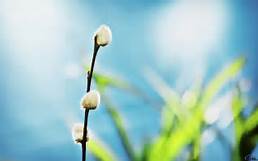
Weather: sun or clear